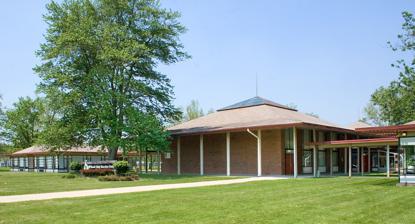
Building: Mabel McDowell Adult Education Center
Country: United States of America
Year built: 1960
United States historic place Mabel McDowell Elementary School U.S. National Register of Historic Places U.S. National Historic Landmark Show map of Bartholomew County, Indiana Show map of Indiana Show map of the United States Location 2700 McKinley Ave., Columbus, Indiana Coordinates 39°12′7″N 85°53′31″W / 39.20194°N 85.89194°W / 39.20194; -85.89194 Architectural style Modern NRHP reference No. 01000068 Significant dates Added to NRHP January 3, 2001 Designated NHL January 3, 2003 Detail showing detached pod The Mabel McDowell Adult Education Center (formerly the Mabel McDowell Elementary School ) is an adult education center of the Bartholomew Consolidated School Corporation occupying a historic building in Columbus, Indiana .  The building, built in 1960, is a major early work of architect John Carl Warnecke .  It was converted to an adult education center in 1982. In 2001, the building was designated by the National Park Service as a National Historic Landmark because of its architecture.  In its application to the National Park Service for protected status, the building is described as "significant as an early example of modern architecture in Columbus, and as an important example of the contextual work of John Carl Warnecke, a leading architect of the twentieth century." The building is designed as a series of pods, connected by covered and trellised walkways.  The major spaces in each pod (classrooms and other common spaces) are covered by individual pyramidal roof sections.  The construction is steel framing on concrete slabs, with the walls finished in steel-clad glass and brick. Warnecke's design for McDowell attempted to combine functionality with open space reminiscent of an Indiana farm landscape.  In his concept for McDowell, Warnecke said a "dominant characteristic of southern Indiana is the flat terrain, a horizontal theme accentuated by tall Victorian houses, barns, and silos, with picturesque groves of trees. The school design is based on the creation of similar grouping of masses and spaces in a scheme which focuses the school group into its own controlled environment, yet extends it outward to the community." Warnecke also designed the John F. Kennedy grave at Arlington National Cemetery and the Hawaii State Capitol building. References